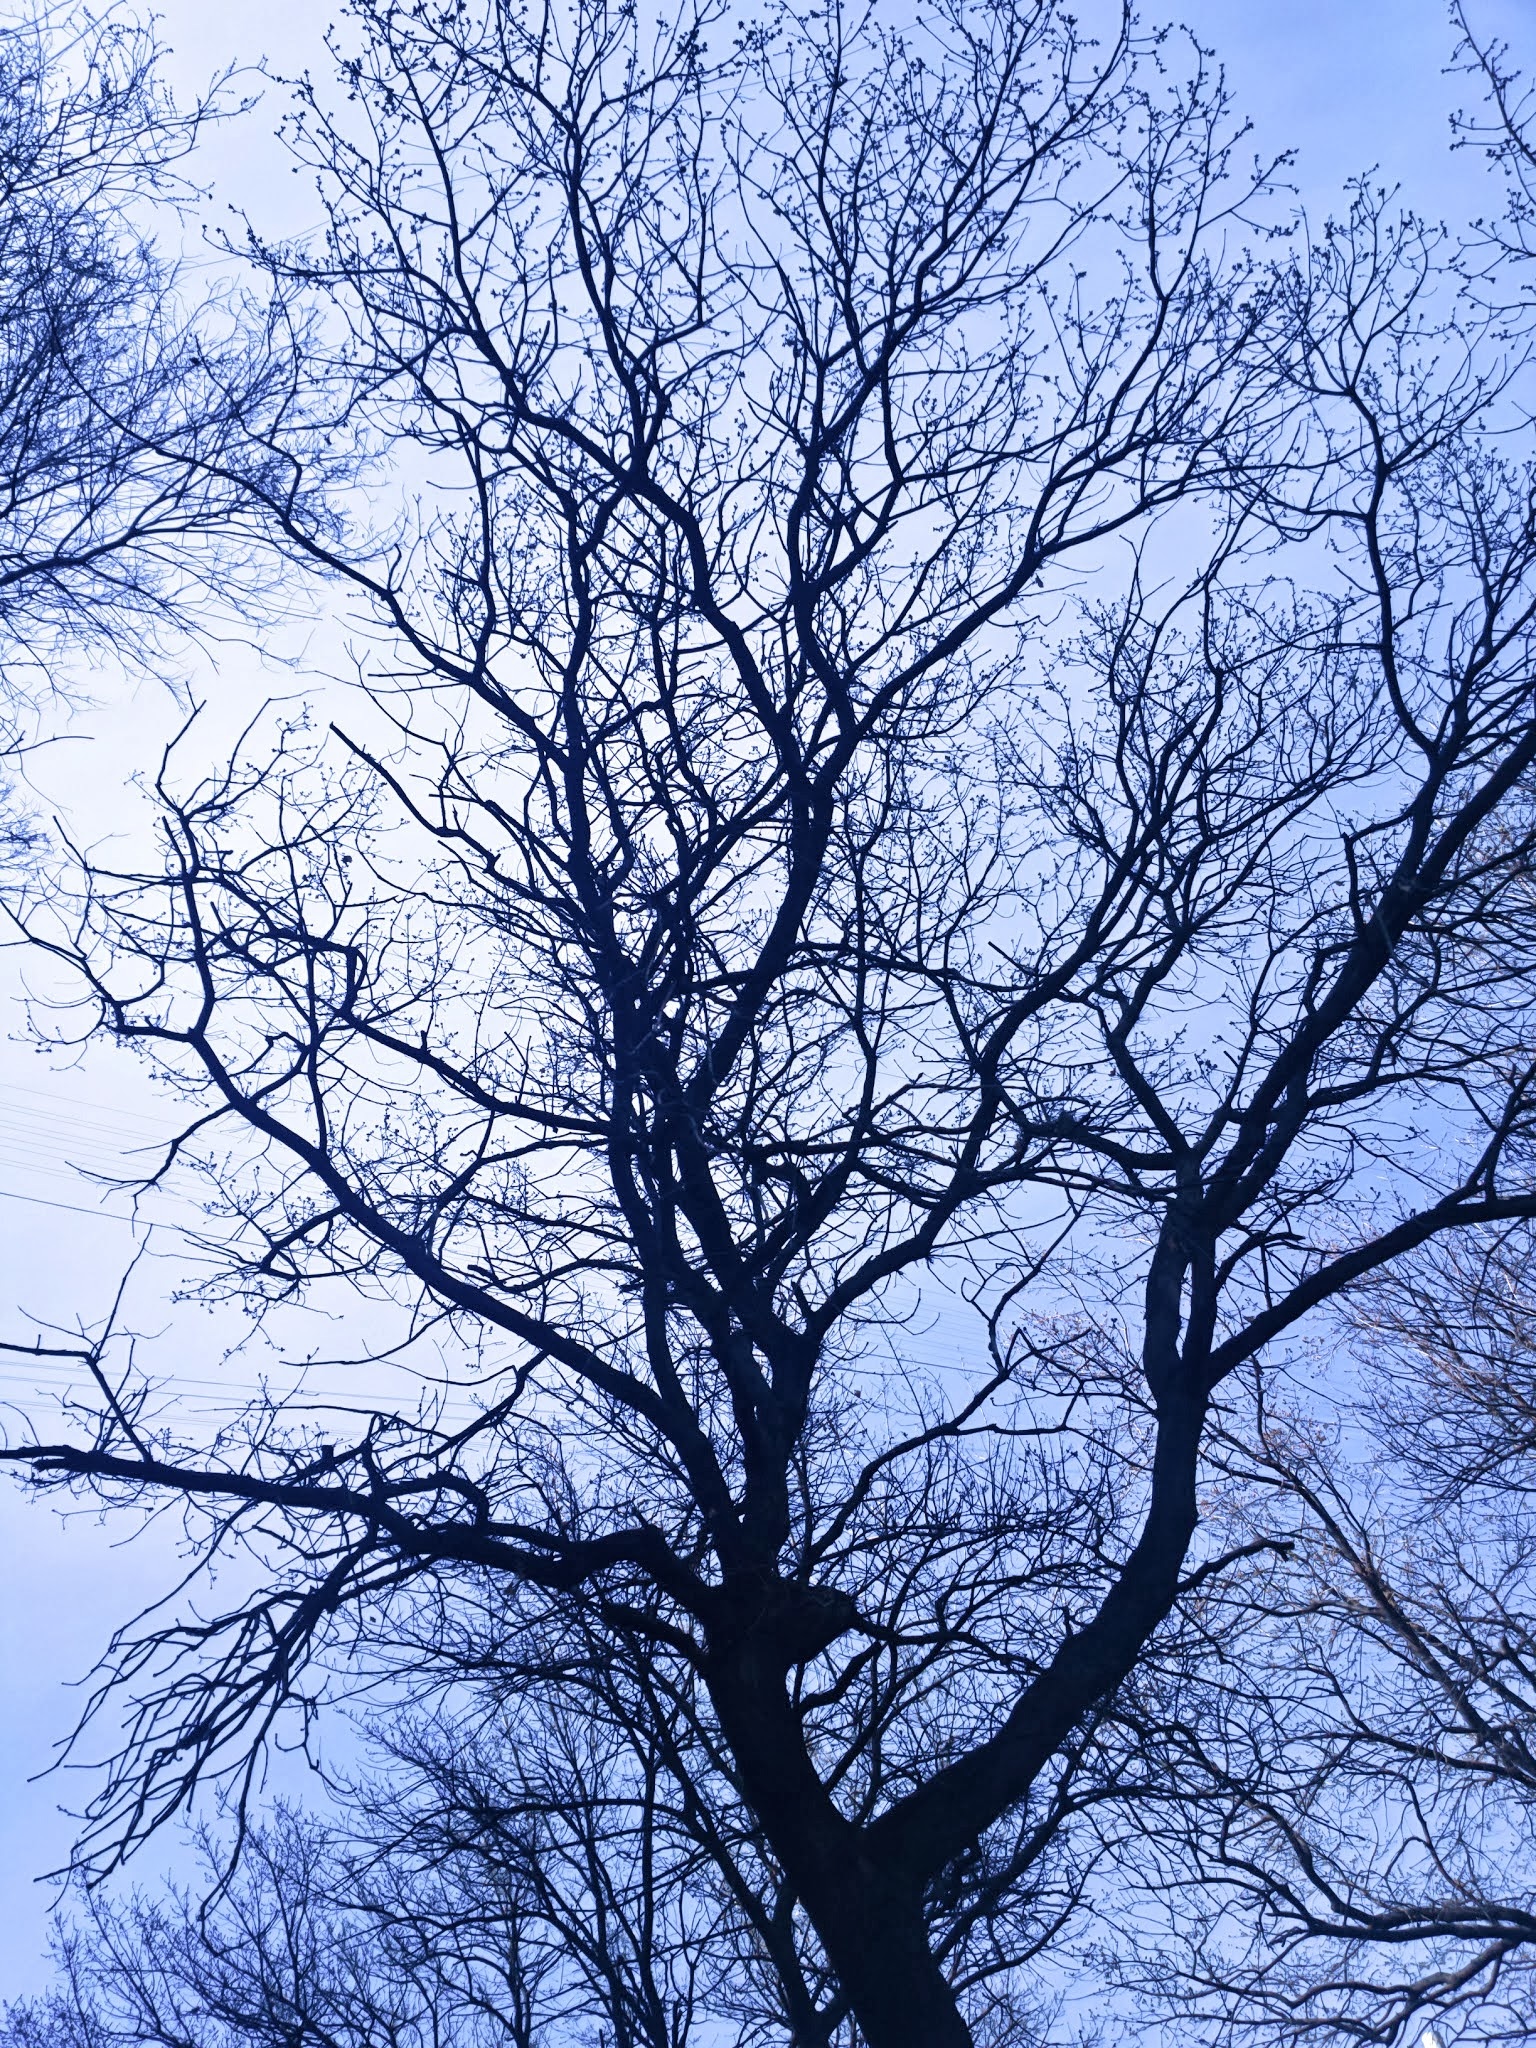
tree, branch, snow, winter, plant, sky, leaf, flower, frost, season, woody plant